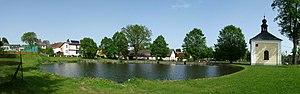
Březina est une commune du district de Jindřichův Hradec, dans la région de Bohême-du-Sud, en République tchèque. Sa population s'élevait à 126 habitants en 2020.